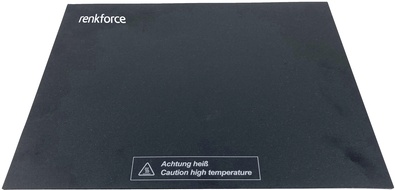
Renkforce Ersatz-Druckplatte Passend für (3D Drucker): Pro 7 Dual RF-5491868 (RF-5491868)
Replace and restore your Pro 7 Dual 3D printer’s performance with this exact replacement print bed plate (RF-5491868). Specifically designed for the Pro 7 Dual, it delivers a reliable, direct-fit surface to keep your prints on track. Key Features & Design Compatibility : Direct replacement for Pro 7 Dual 3D Printer (RF-5491868). Direct Replacement : Restores the original fit and seating for your printer's build surface. Easy to Install : Designed for straightforward replacement to minimize downtime. Original Fit : Maintains proper alignment with the printer’s workflow and components. Durable Construction : Built to withstand regular printing tasks and repeated plate swaps. Performance / Benefits This replacement plate helps you quickly return to productive printing after wear or damage, reducing downtime and keeping your workflow seamless. Its precise fit supports reliable bed-leveling and consistent printing results, so you can focus on creativity rather than hardware adjustments.
Brand: Renkforce
Category: Electronics > Print, Copy, Scan & Fax > 3D Printer Accessories > Print Beds